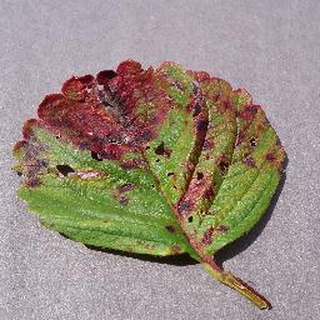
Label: strawberry_leaf_scorch